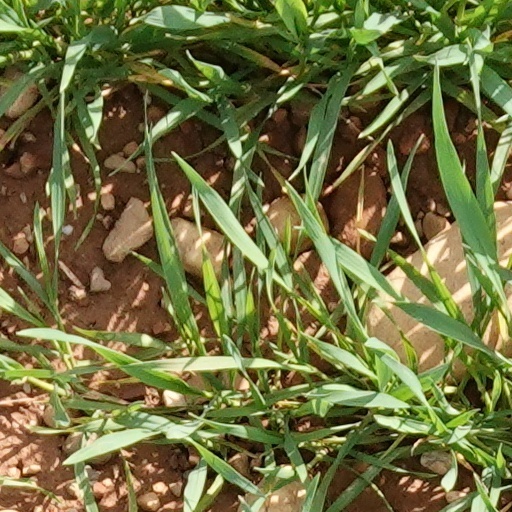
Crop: wheat